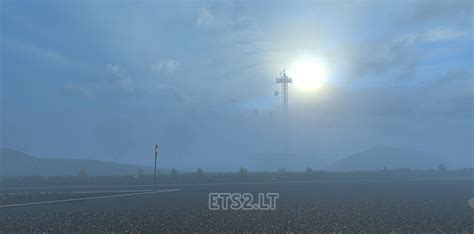
Weather: foggy or hazy